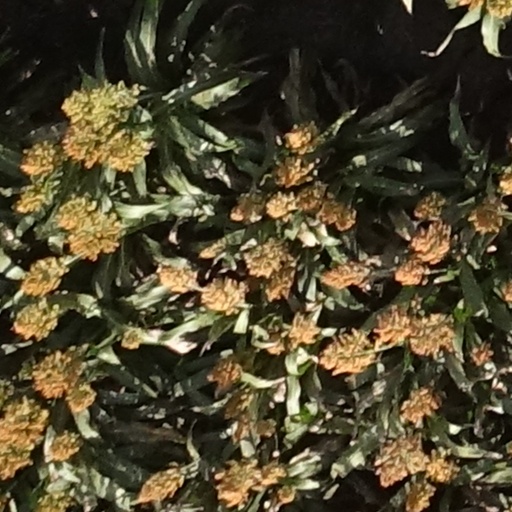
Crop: sorghum